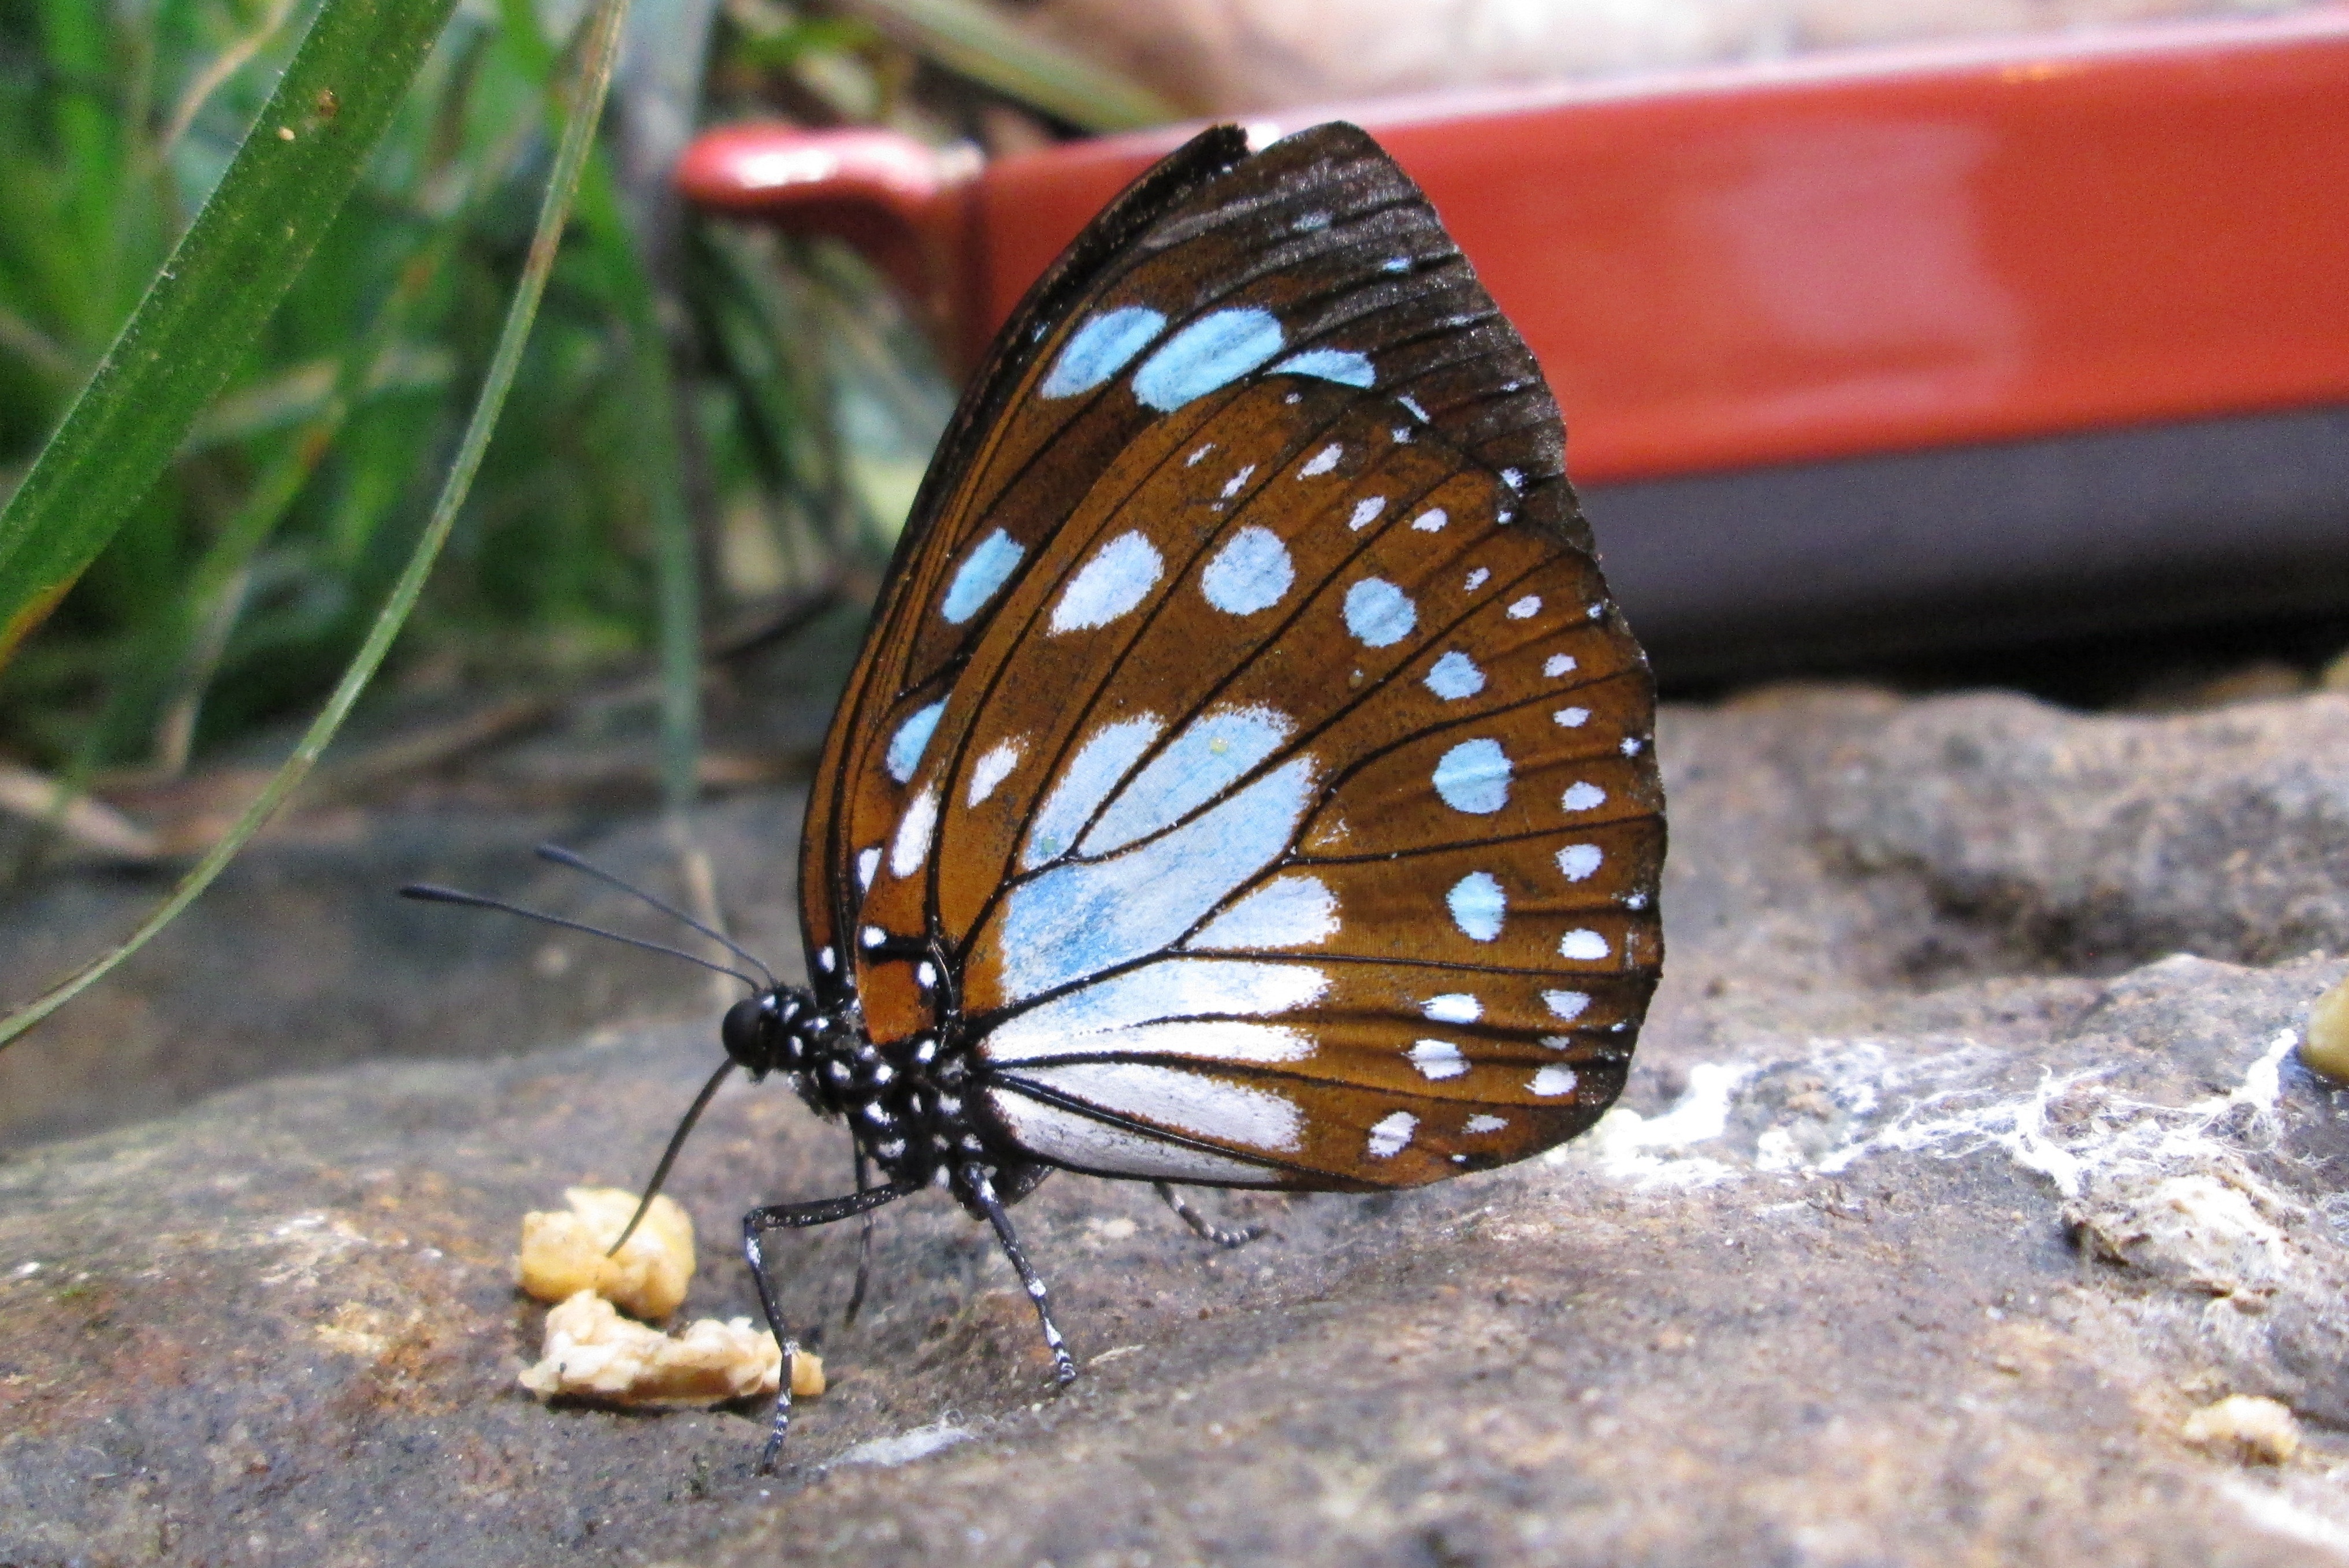
wing, insect, butterfly, close, fauna, invertebrate, monarch butterfly, macro photography, arthropod, public record, pollinator, food intake, moths and butterflies